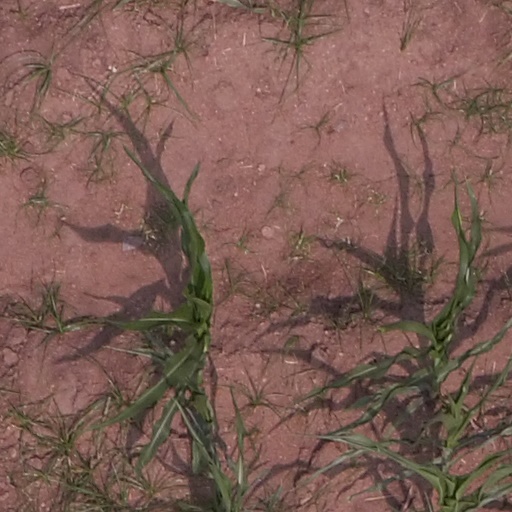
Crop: maize; corn